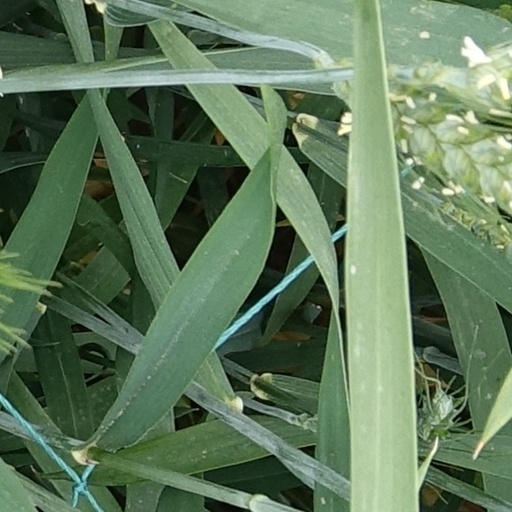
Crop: wheat